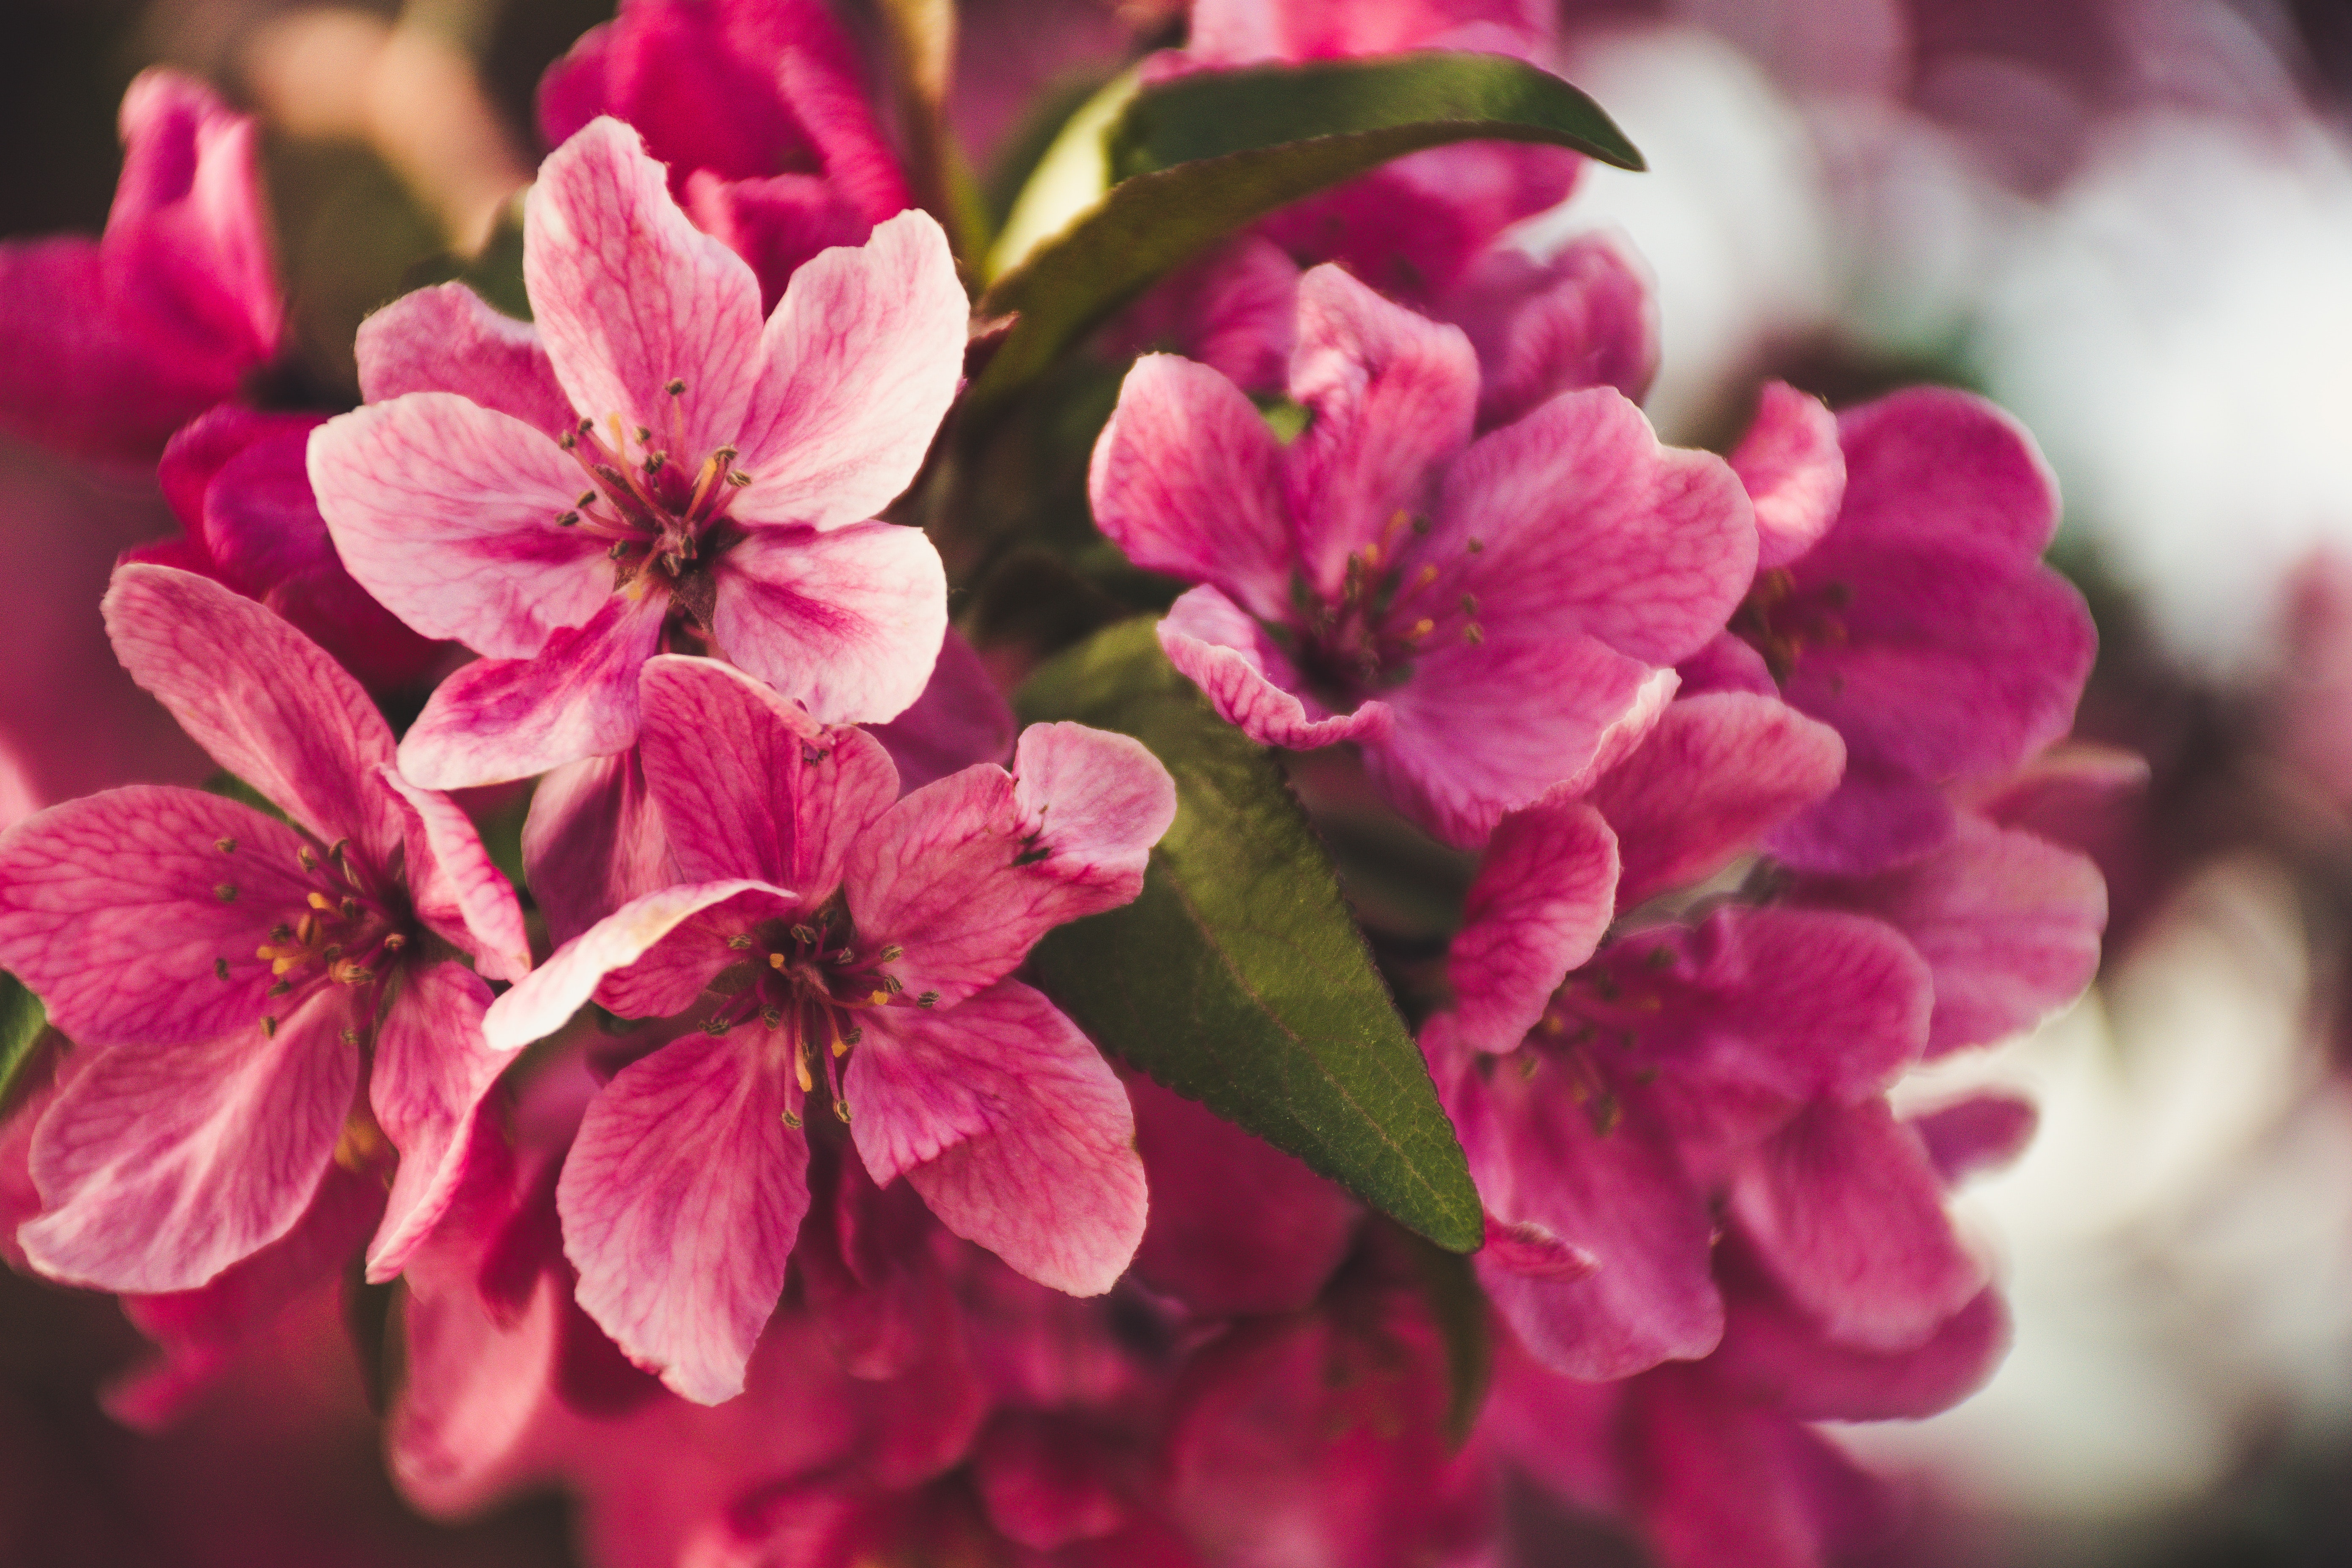
flower, flowering plant, petal, plant, pink, lilac, spring, magenta, geranium, Colorfulness, blossom, subshrub, annual plant, macro photography, daphne, wildflower, violet family, pink family, perennial plant, verbena